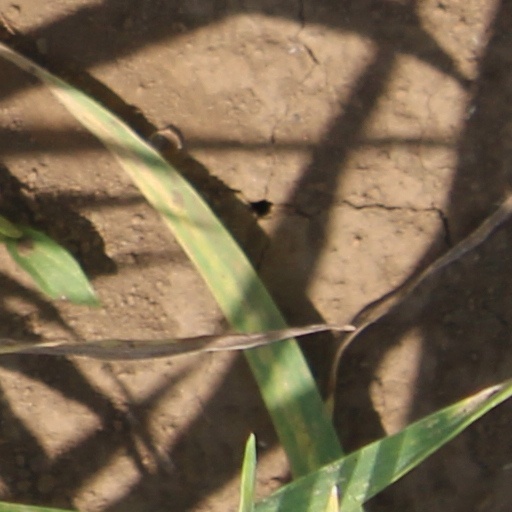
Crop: wheat